Benang: From the Heart

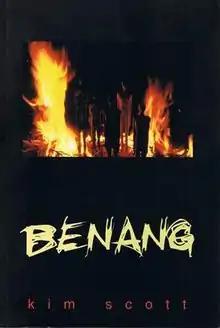
First edition cover

Benang: From the Heart is a 1999 Miles Franklin Award-winning novel by Indigenous Australian author Kim Scott. The award was shared with "Drylands" by Thea Astley.